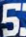
Number: 5